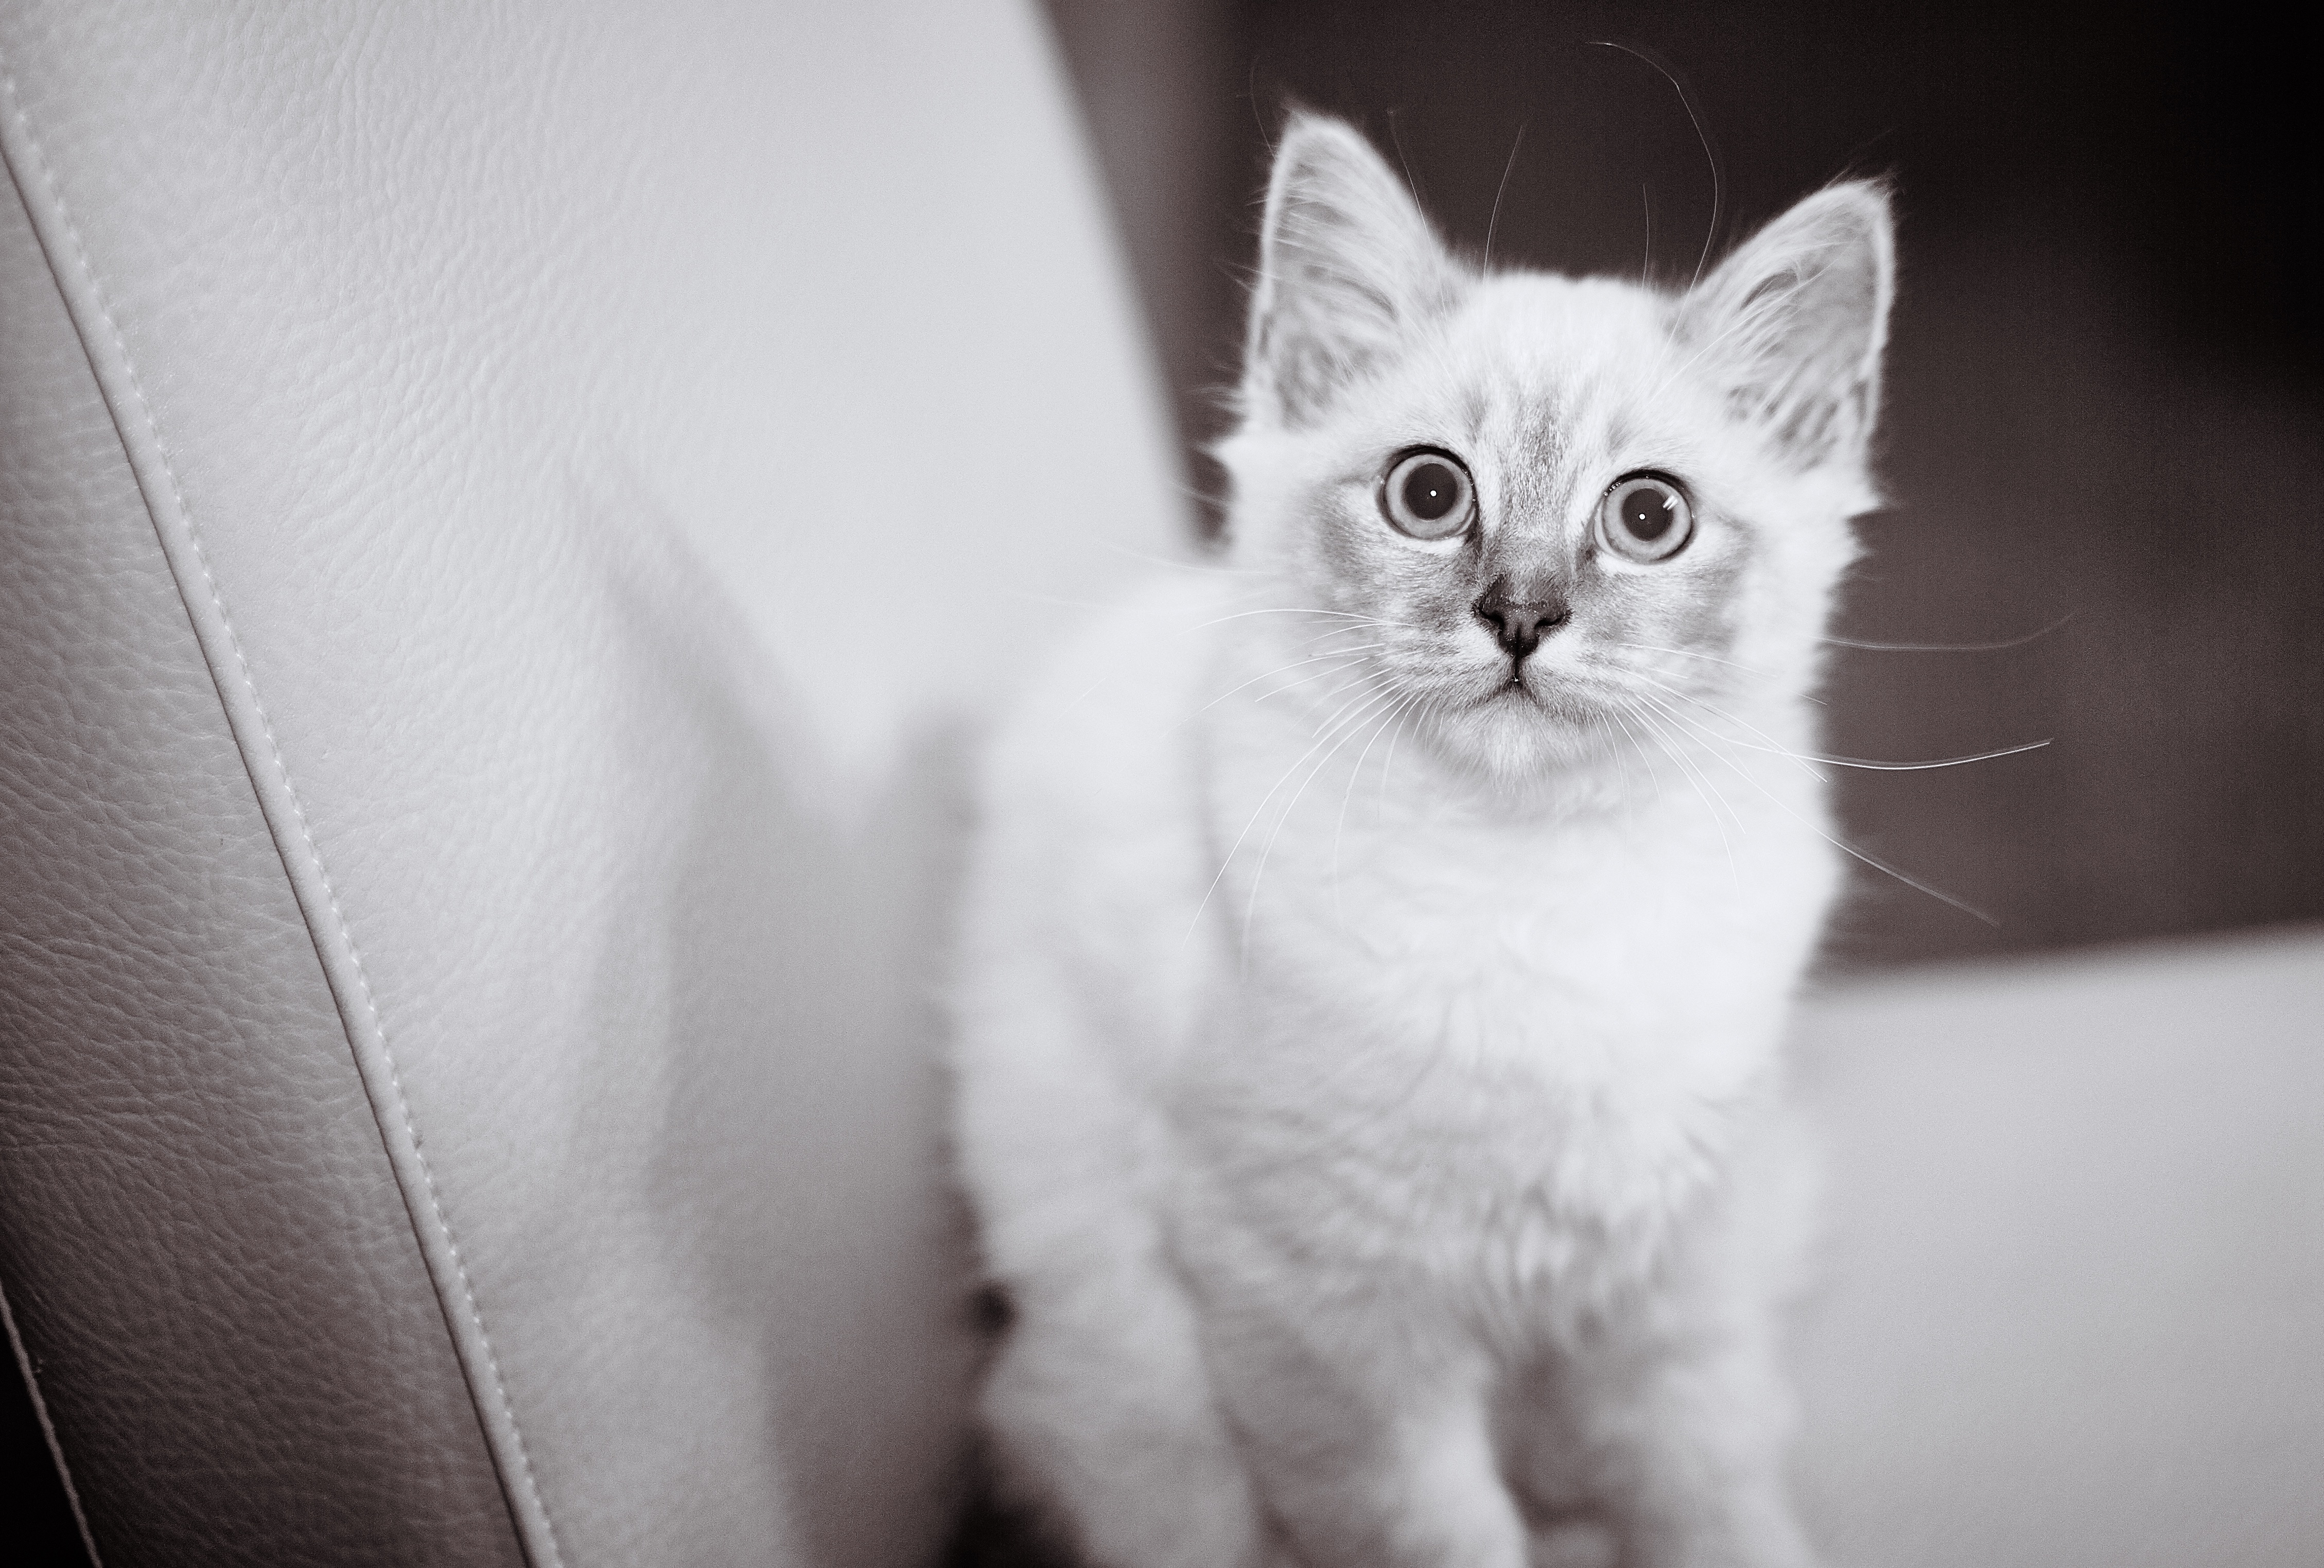
black and white, white, animal, cute, pet, kitten, cat, mammal, monochrome, black white, bw, whiskers, paw, adidas, vertebrate, fell, mieze, ragdoll, domestic cat, young cat, cat's eyes, black and white cat, burmilla, small to medium sized cats, cat like mammal, carnivoran, domestic short haired cat, american shorthair